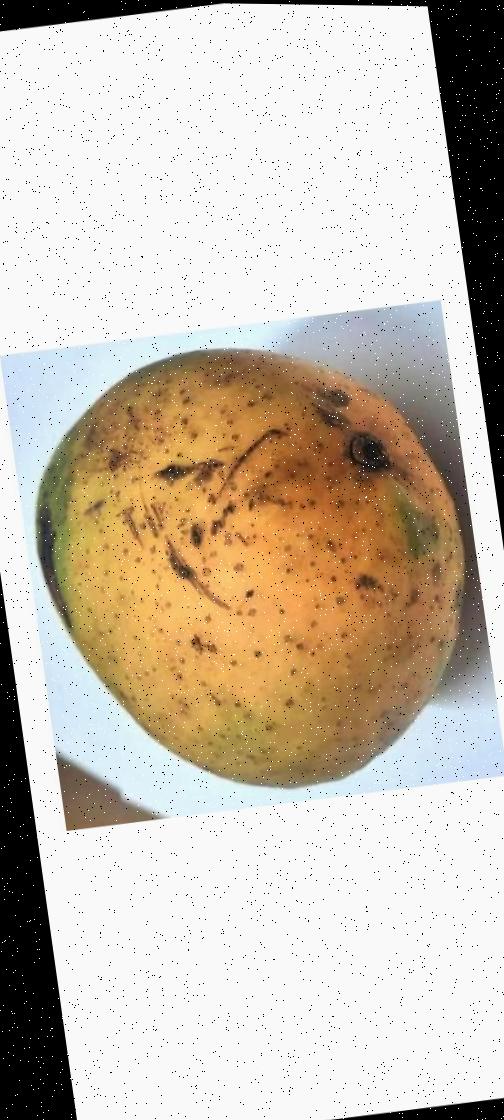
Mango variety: Ashshina Classic